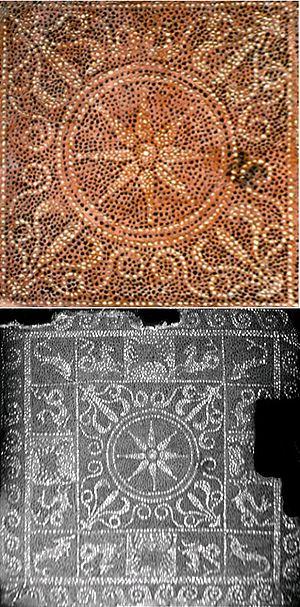
Aï Khanoum ou Ay Khanum est une cité antique située aujourd'hui dans le Nord-Est de l'Afghanistan, dans la province de Kondoz, près la frontière tadjike. Elle se situe au confluent du fleuve Amou-Daria et de la rivière Kokcha.